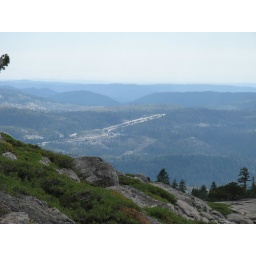
In the distance you can see highway 80. The round hill the road goes around is the exit for highway 20.